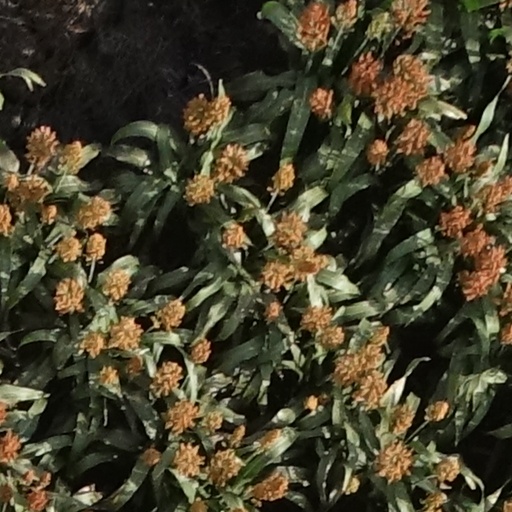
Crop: sorghum